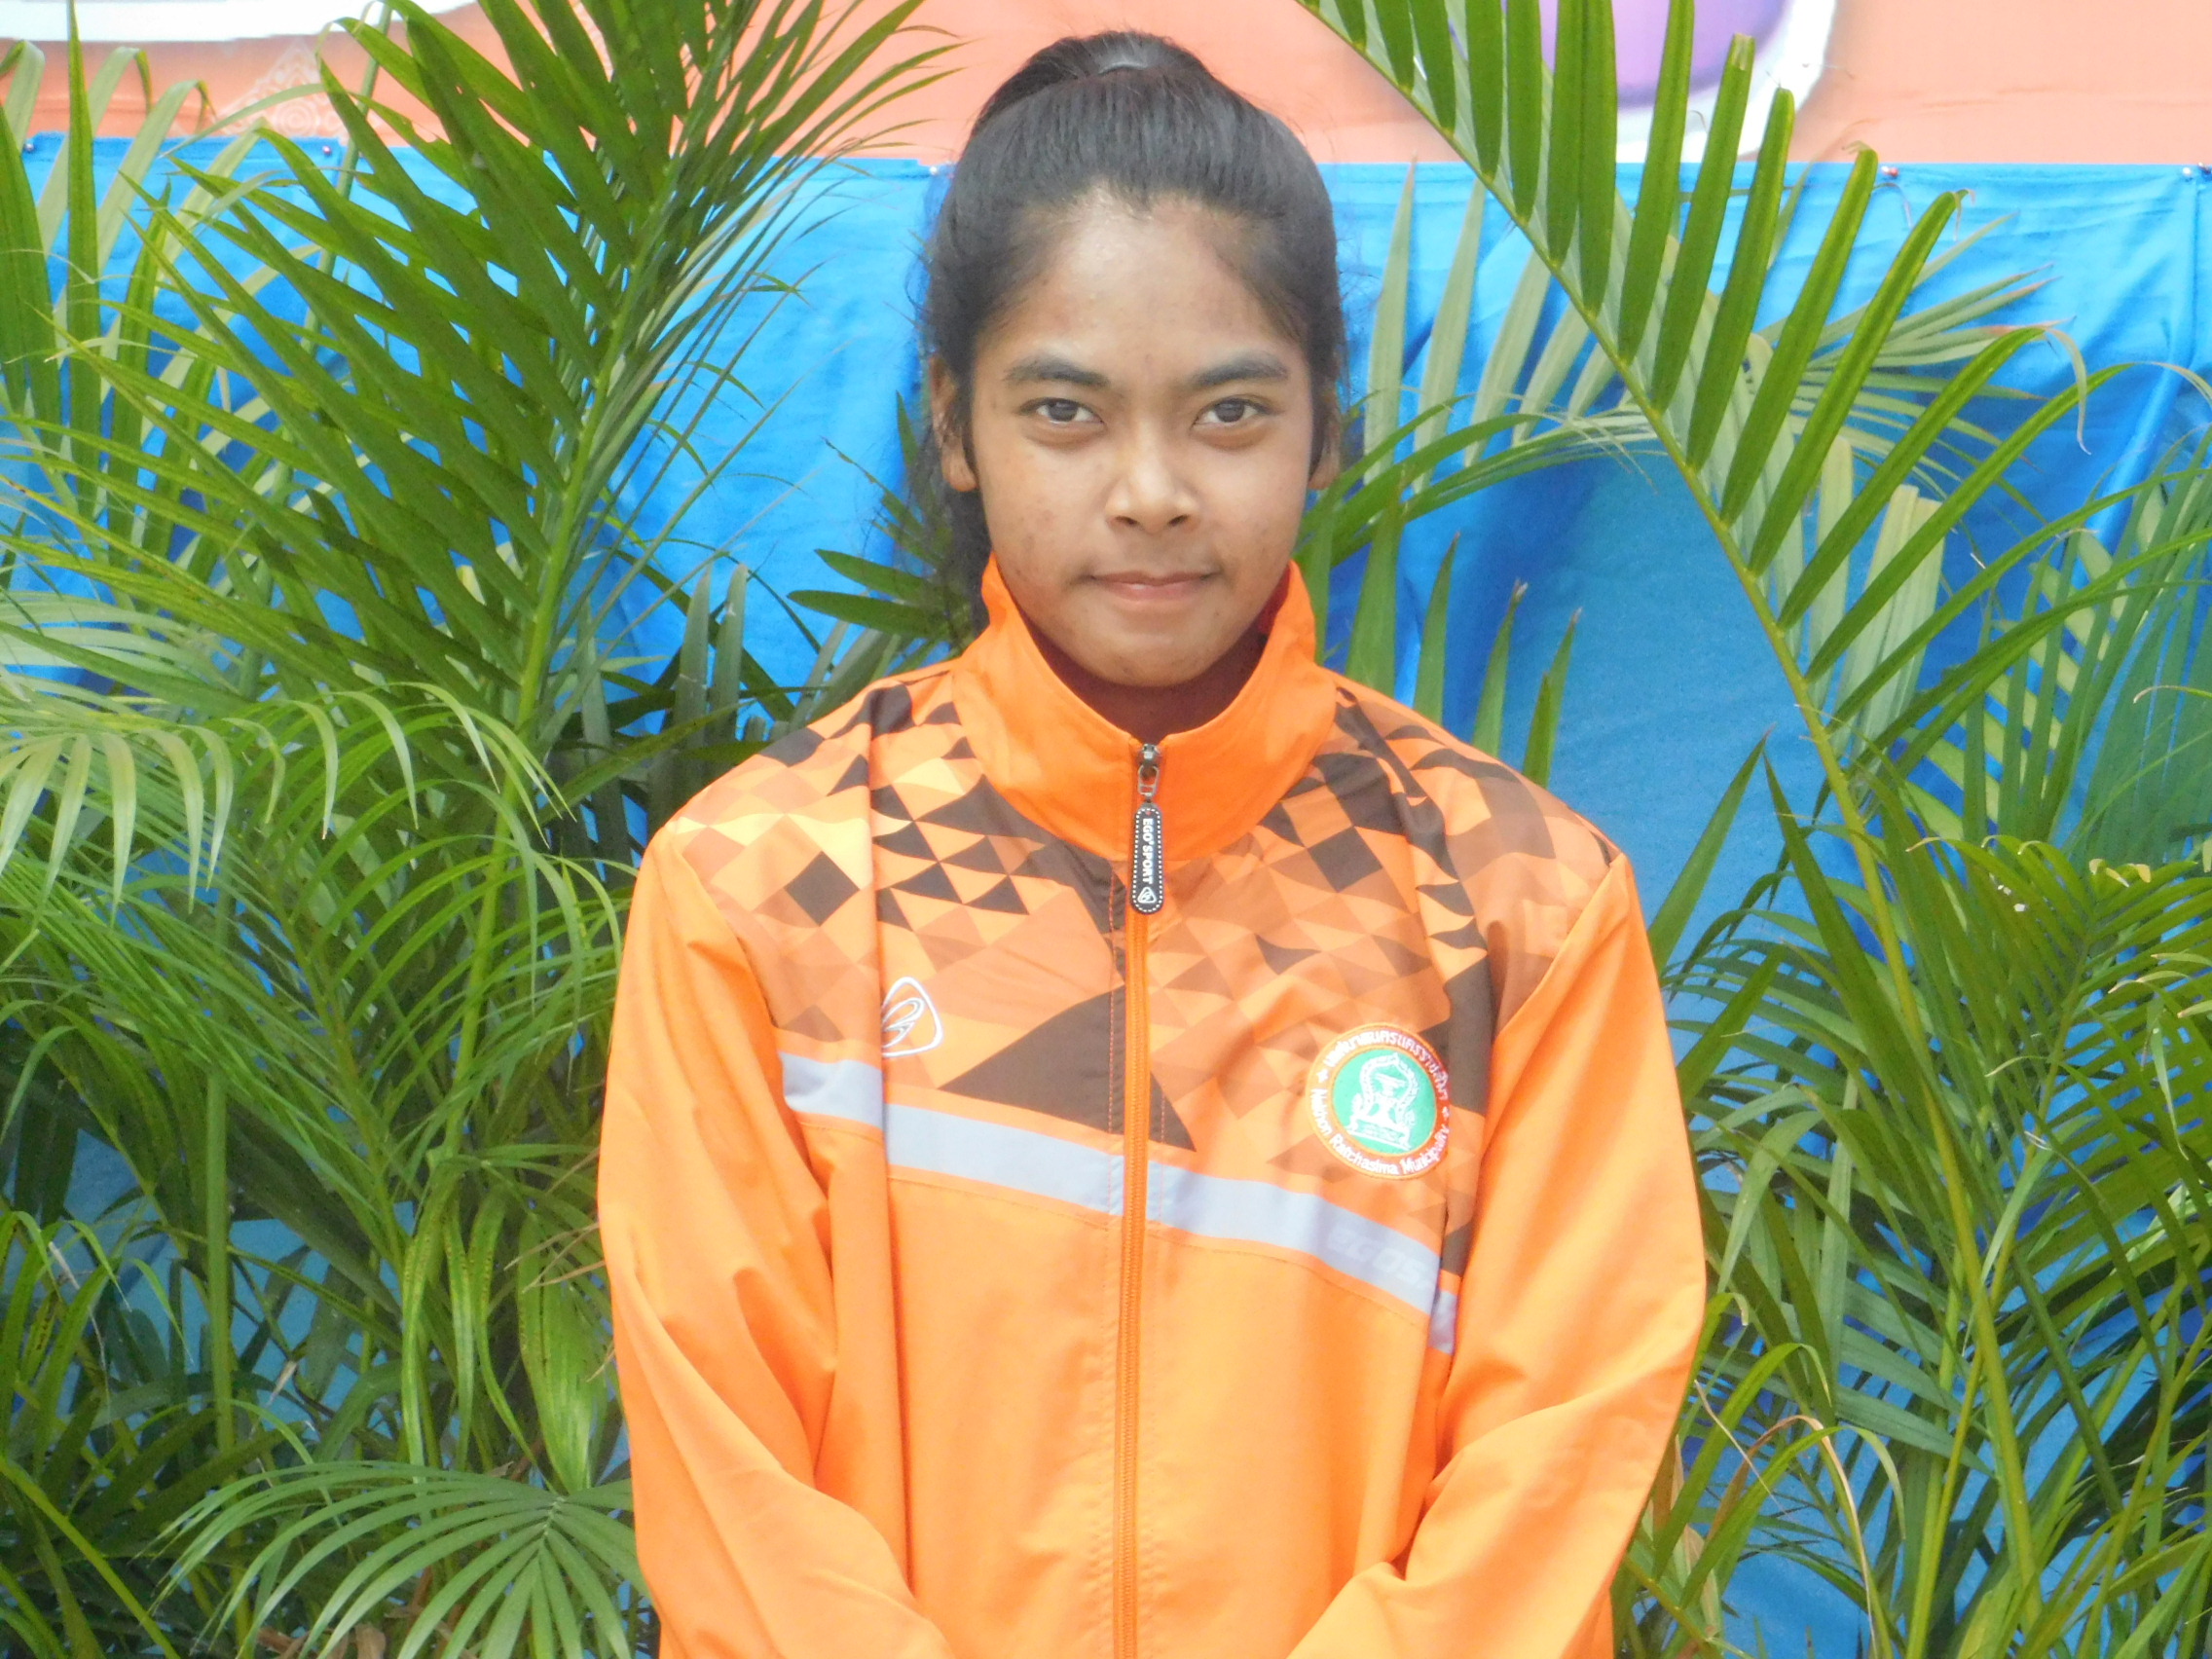
girl, plant, adaptation